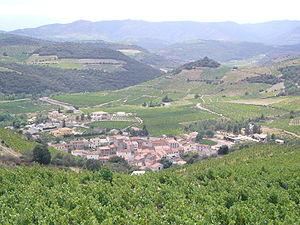
Rasiguères (66, France)
Le vignoble du Languedoc-Roussillon se trouve dans le Sud de la France. Il couvre une partie de la région Occitanie, soit les départements de l'Aude, du Gard, de l'Hérault et des Pyrénées-Orientales. Sur ces quatre départements, le vignoble compte 228 000 ha de vignes de cuve, dont 89 000 ha exploités en AOC. On y produit des vins très variés : des rouges, rosés et blancs tranquilles, des vins effervescents, mais aussi des vins doux naturels.
Rasiguères est une commune française, située dans le département des Pyrénées-Orientales en région Occitanie. Ses habitants sont appelés les Rasiguérois.